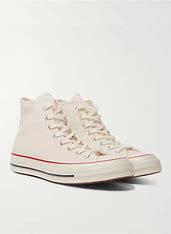
Brand: Converse
Model: Chuck 70 Canvas